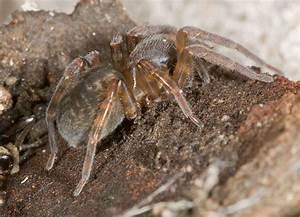
spider